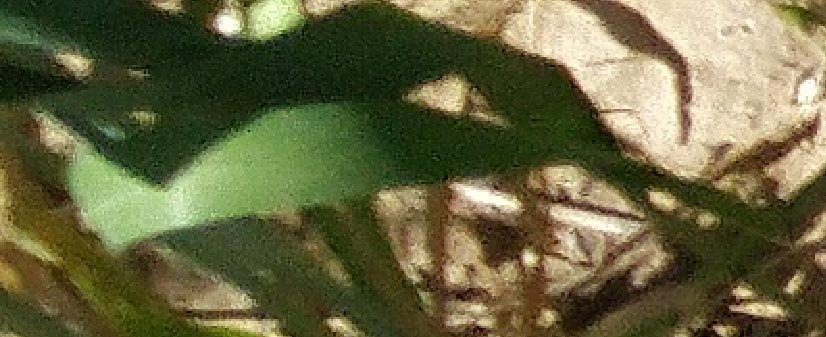
Label: Wheat___Healthy